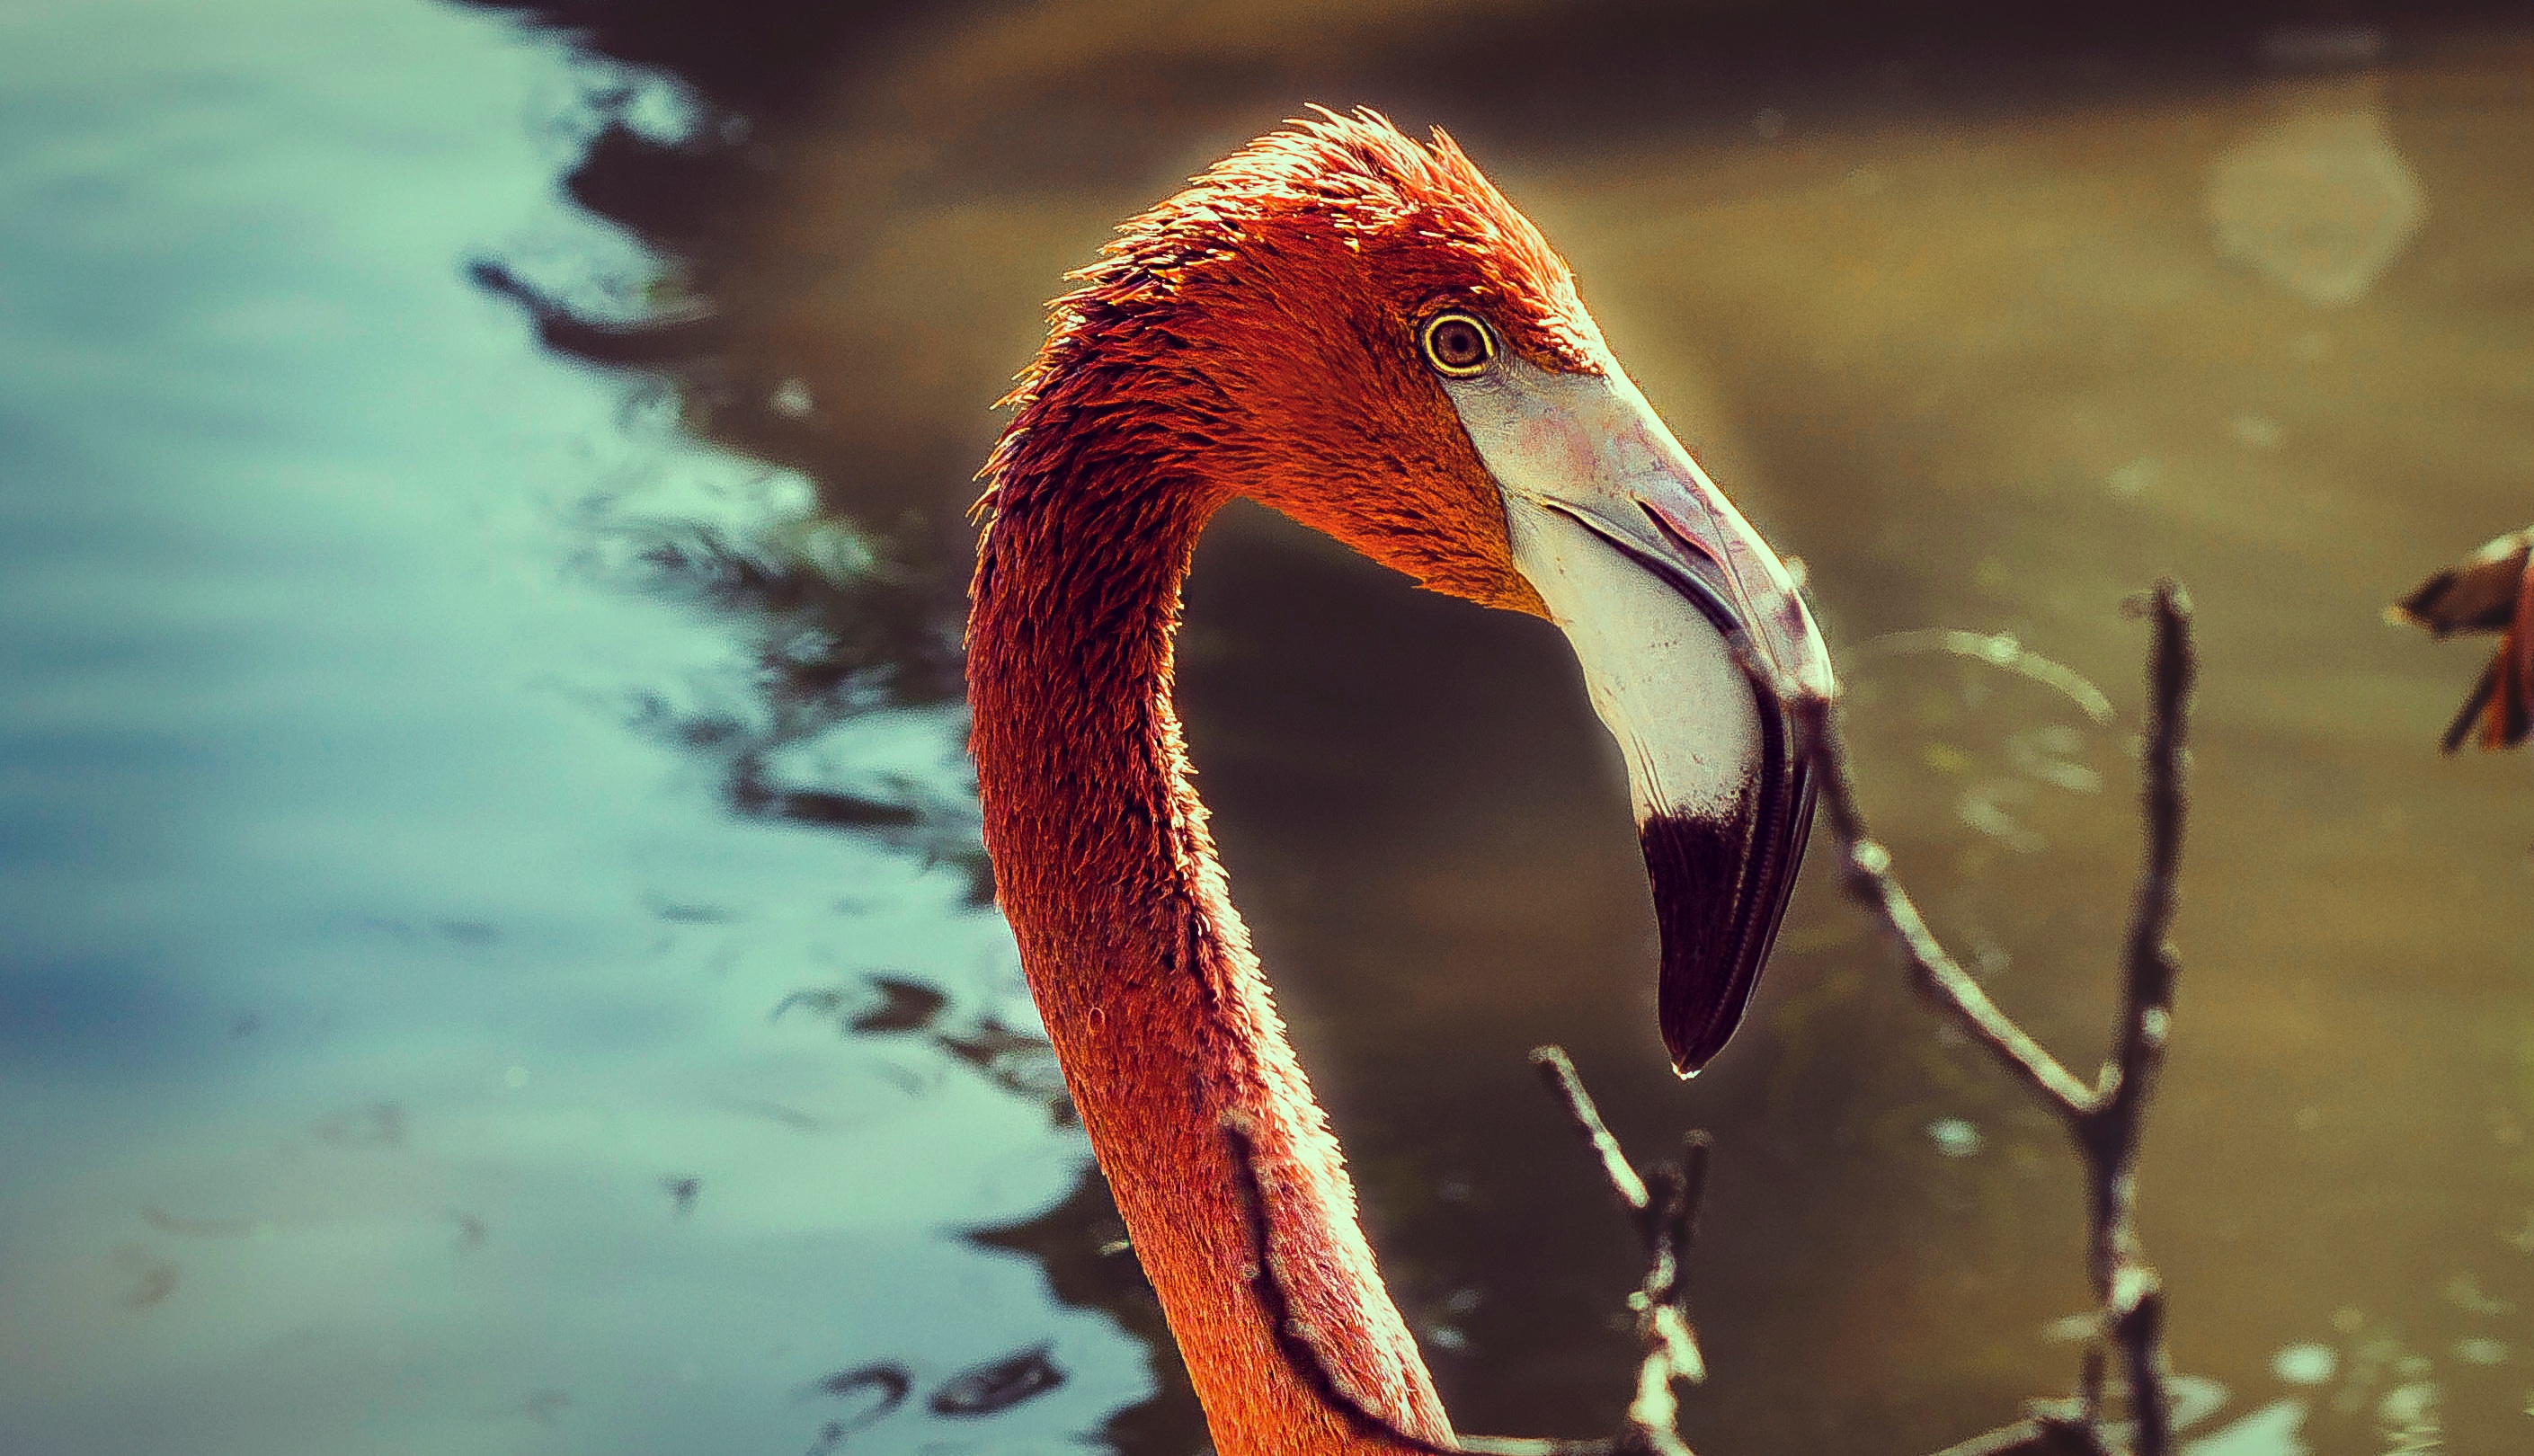
bird, wildlife, reflection, beak, fauna, close up, flamingo, vertebrate, water bird, macro photography